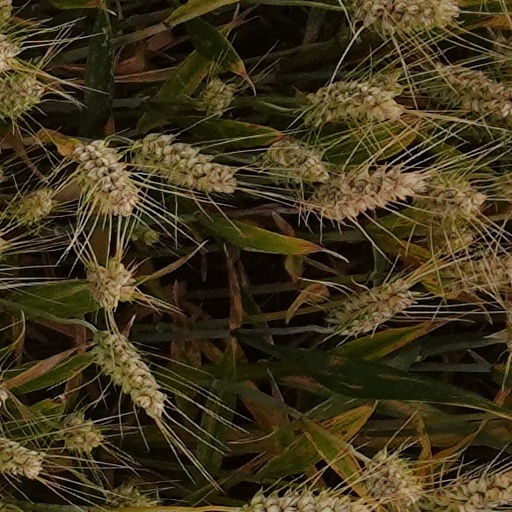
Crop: wheat